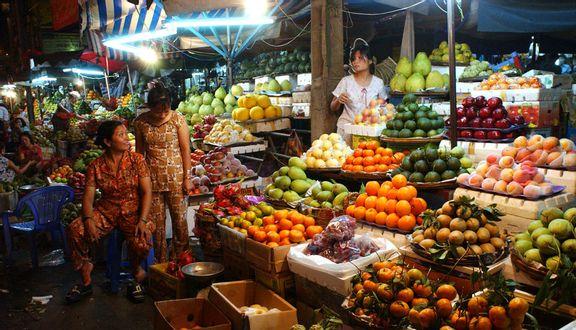
có nhiều quầy hàng bán hoa quả ở trong khu chợ